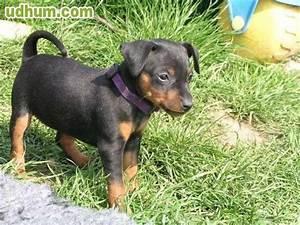
dog